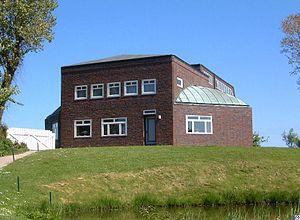
Neukirchen est une commune d'Allemagne, située dans le land du Schleswig-Holstein et l'arrondissement de Frise-du-Nord.